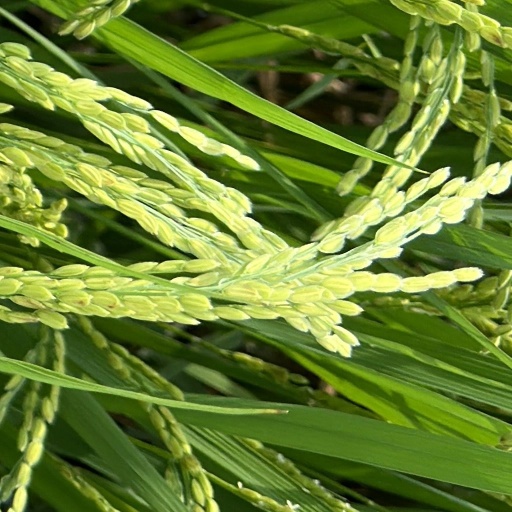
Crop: rice